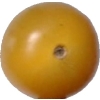
Label: tomato_cherry_yellow